Yorktown campaign

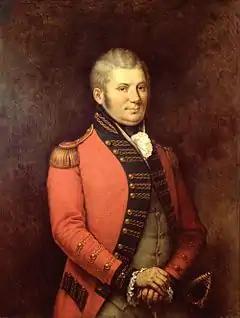
Lieutenant Colonel John Graves Simcoe

After the successful raids of Simcoe and Tarleton, Cornwallis began to make his way east toward Richmond and Williamsburg, almost contemptuously ignoring Lafayette in his movements. Lafayette, his force grown to about 4,500, was buoyed in confidence, and began to edge closer to the earl's army. By the time Cornwallis reached Williamsburg on June 25, Lafayette was away, at Bird's Tavern. That day, Lafayette learned that Simcoe's Queen's Rangers were at some remove from the main British force, so Lafayette sent some cavalry and light infantry to intercept them. This precipitated a skirmish at Spencer's Ordinary where each side believed the other to be within range of its main army.